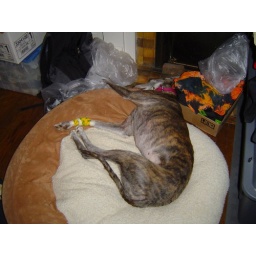
Missy all curled up on the dog bed in the living room